Syracuse, New York

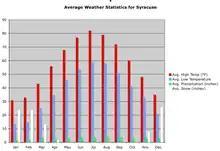
Syracuse's weather averages

The original settlement of Syracuse was a conglomeration of several small towns and villages and was not recognized with a post office by the United States Government. Establishing the post office was delayed because the settlement did not have a name. Joshua Forman wanted to name the village Corinth. When John Wilkinson applied for a post office in that name in 1820, it was denied because the same name was already in use in Saratoga County, New York. Having read a poetic description of Syracuse, Sicily (Siracusa), Wilkinson saw similarities to the lake and salt springs of this area, which had both "salt and freshwater mingling together". On February 4, 1820, Wilkinson proposed the name "Syracuse" to a group of fellow townsmen; it became the name of the village and the new post office.